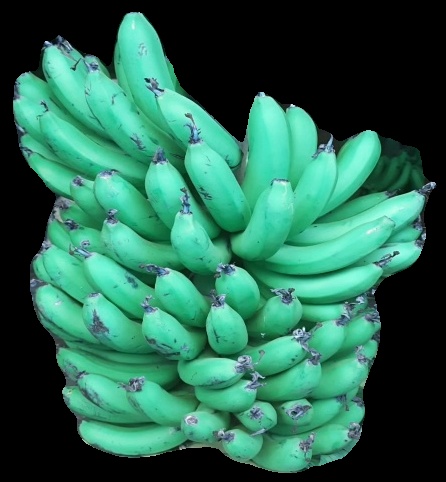
Variety: pachbale
Grade: grade1